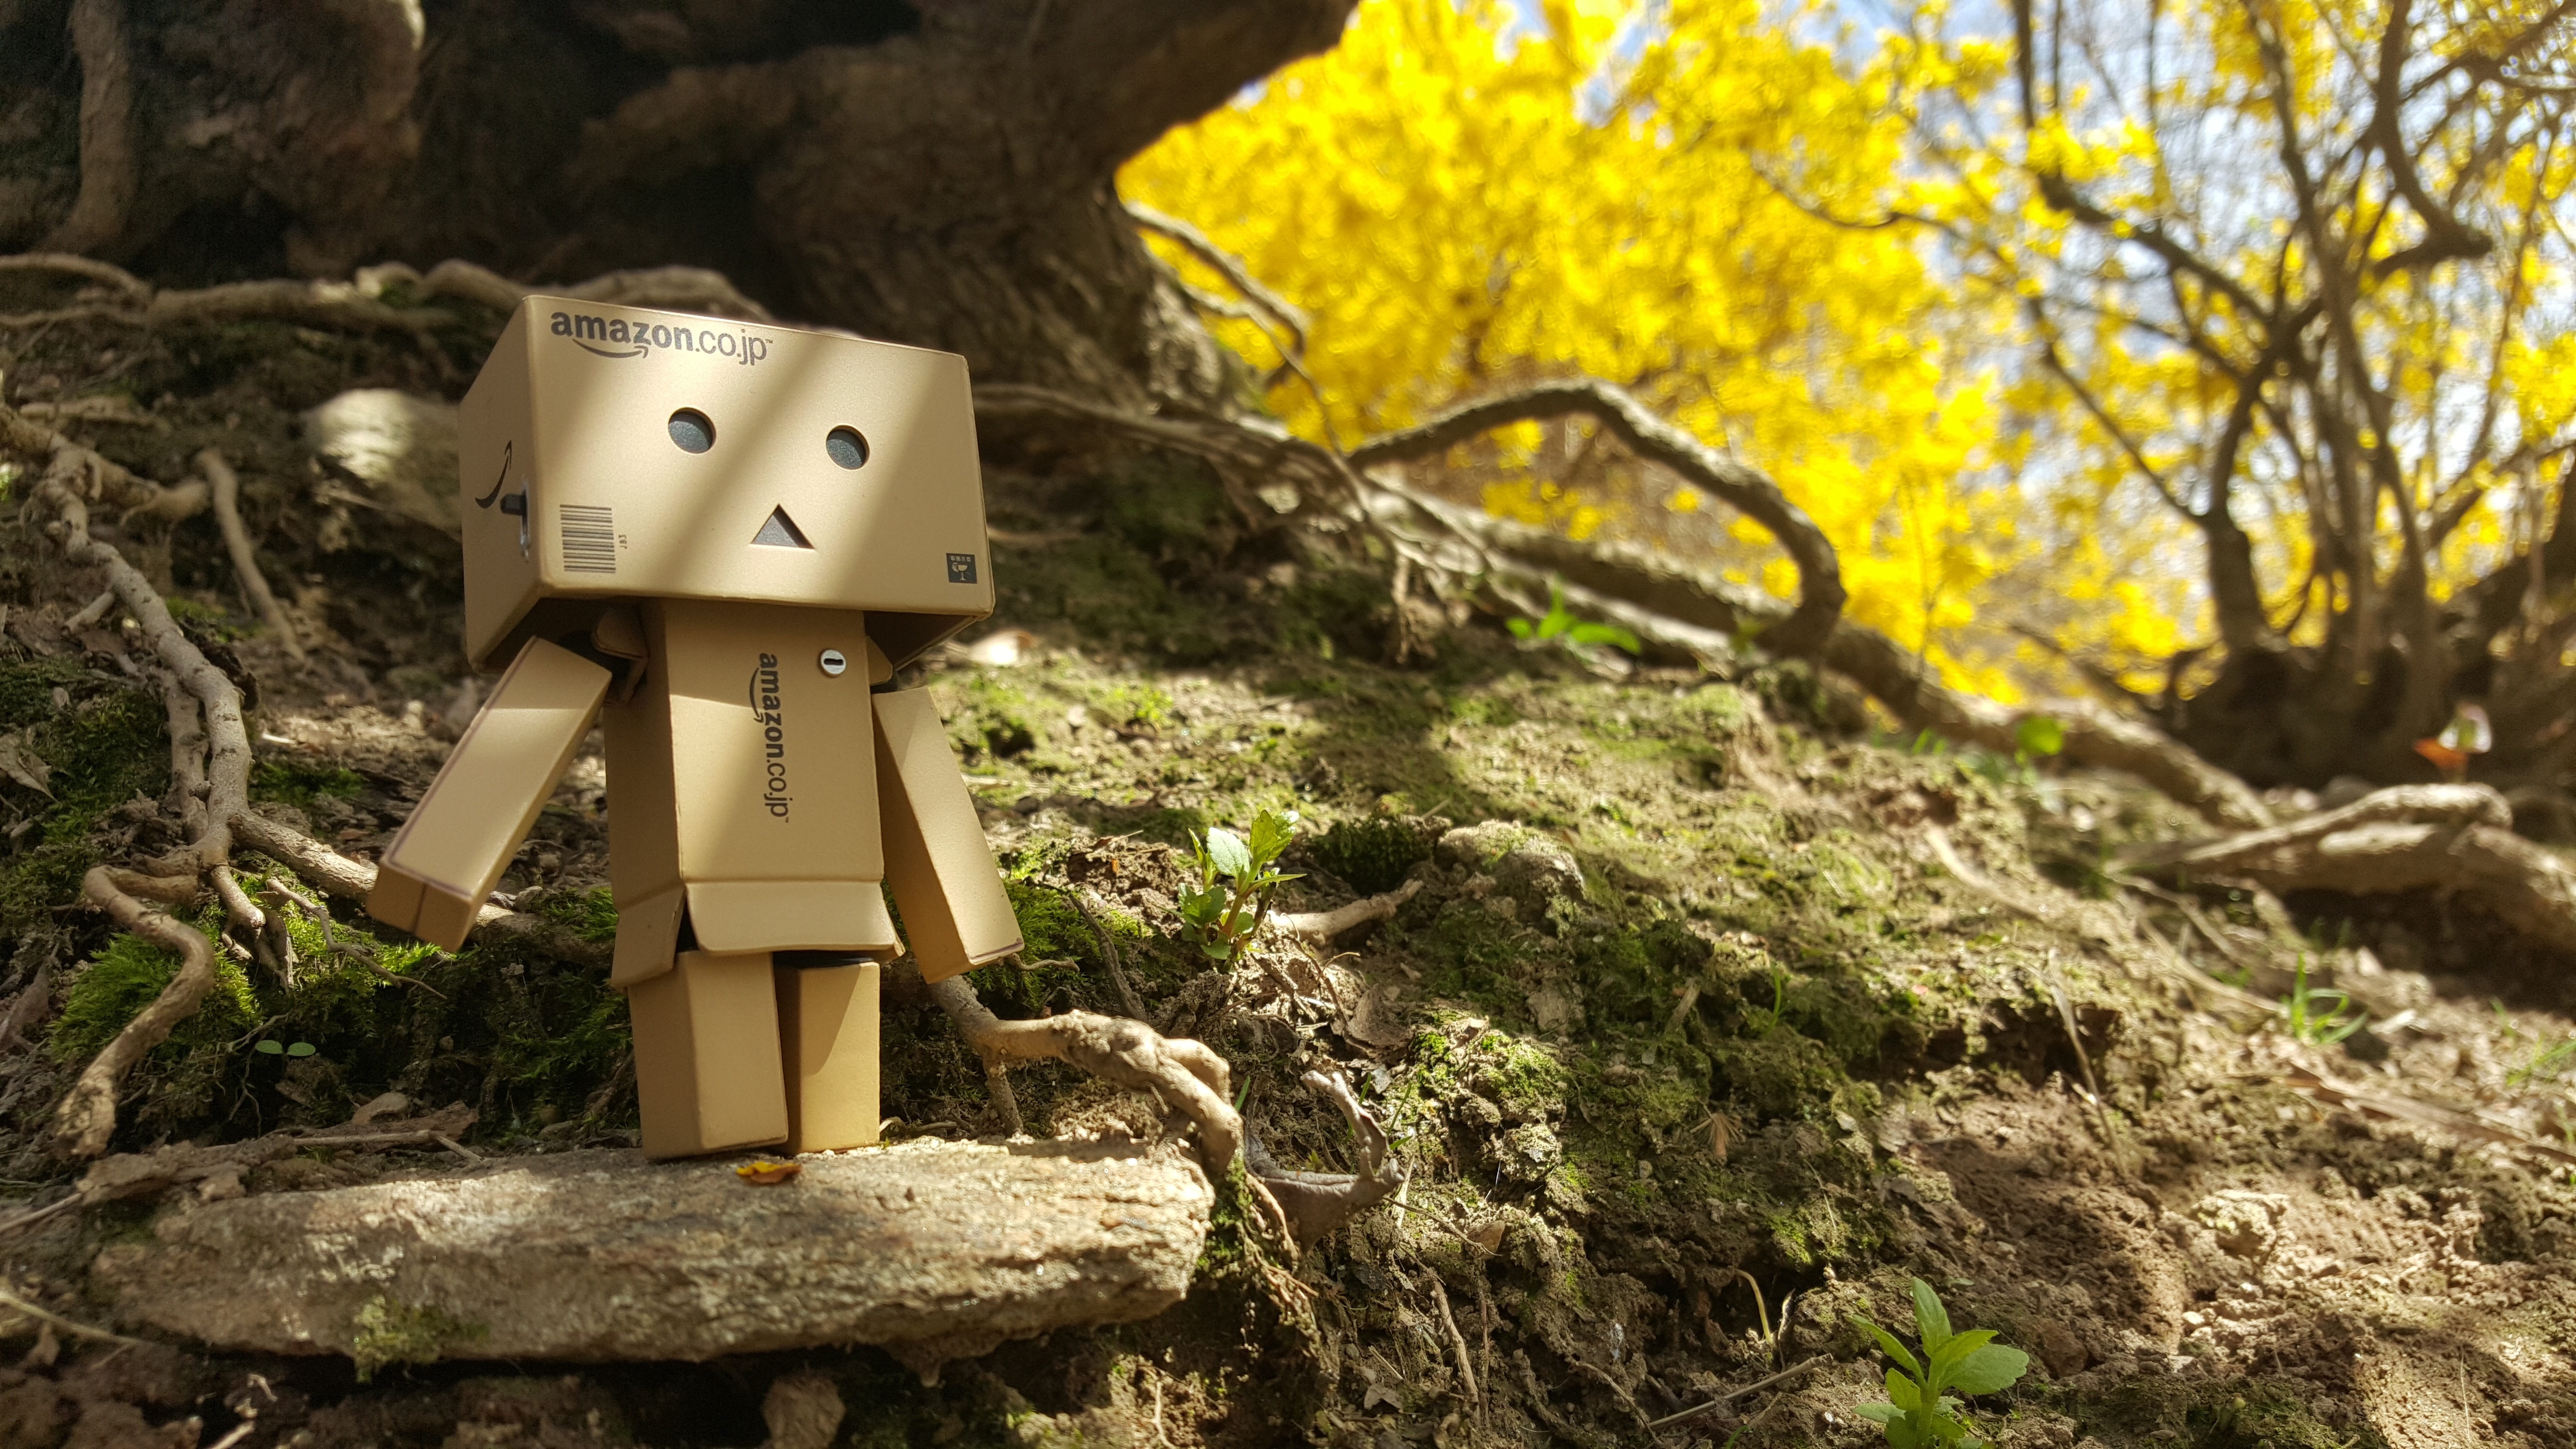
tree, forest, trail, flower, autumn, woodland, habitat, natural environment